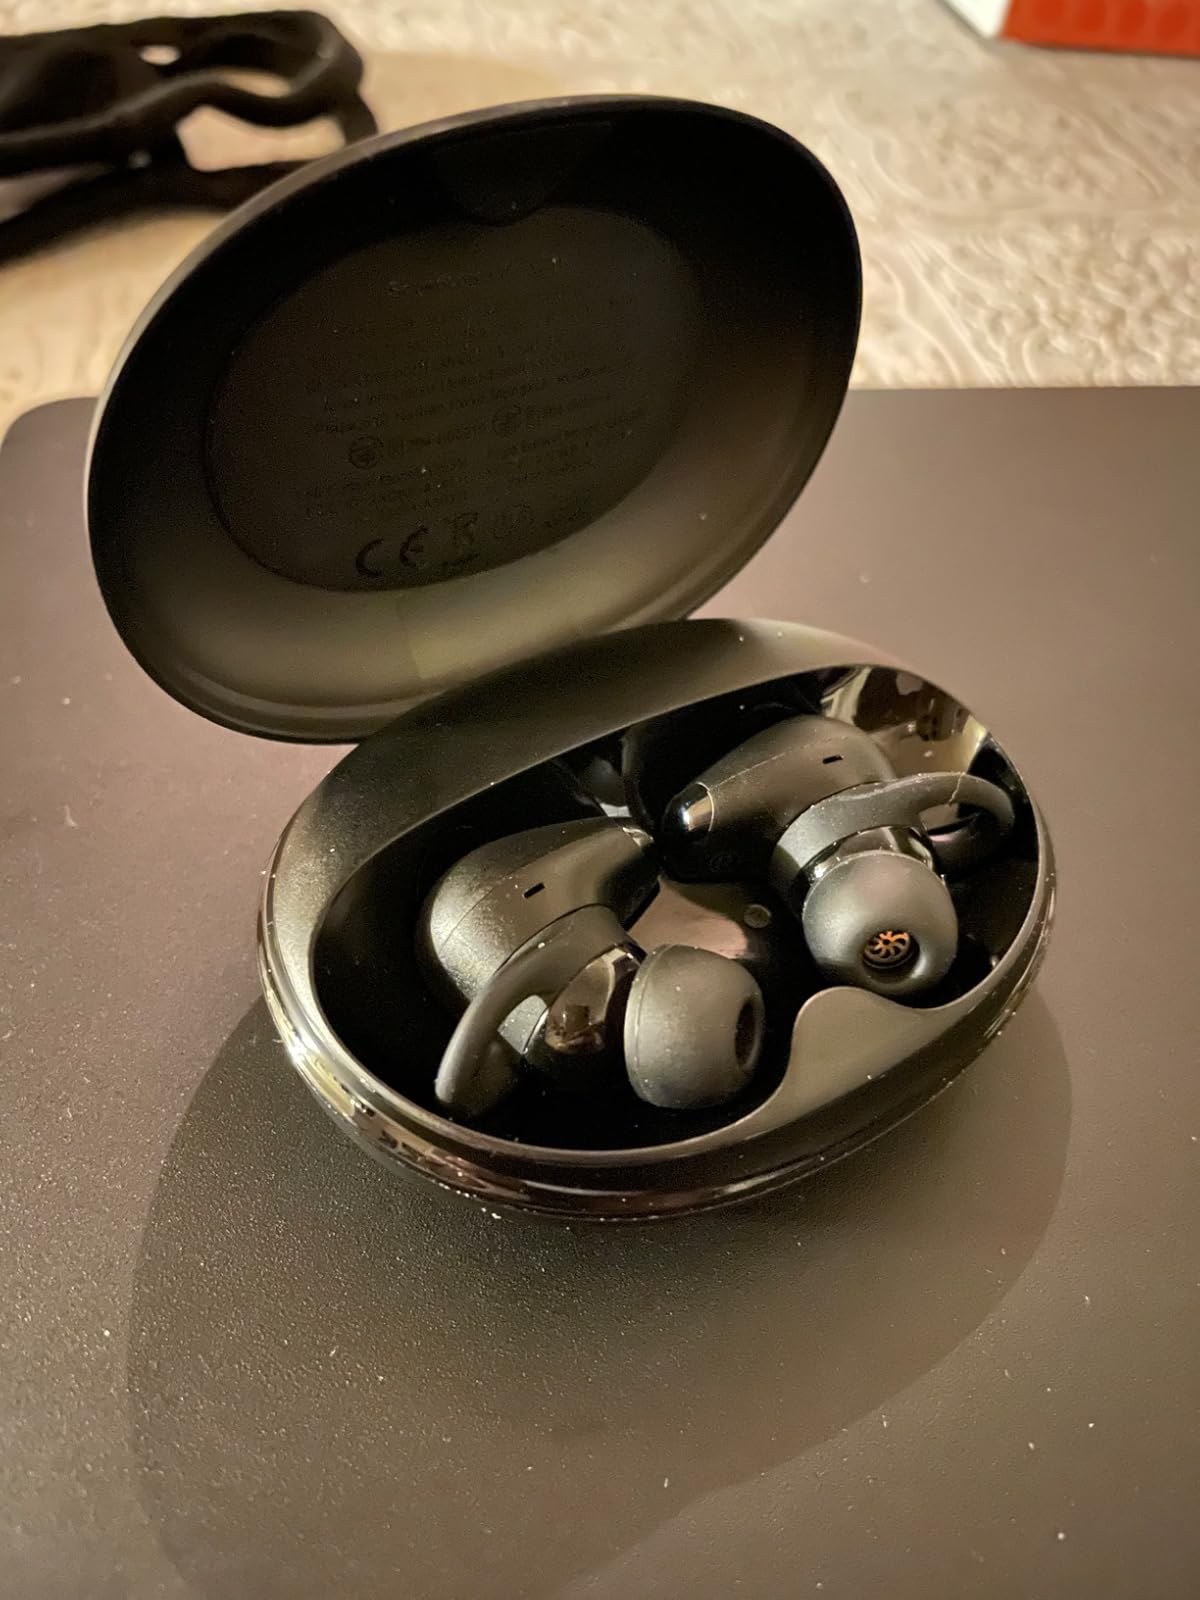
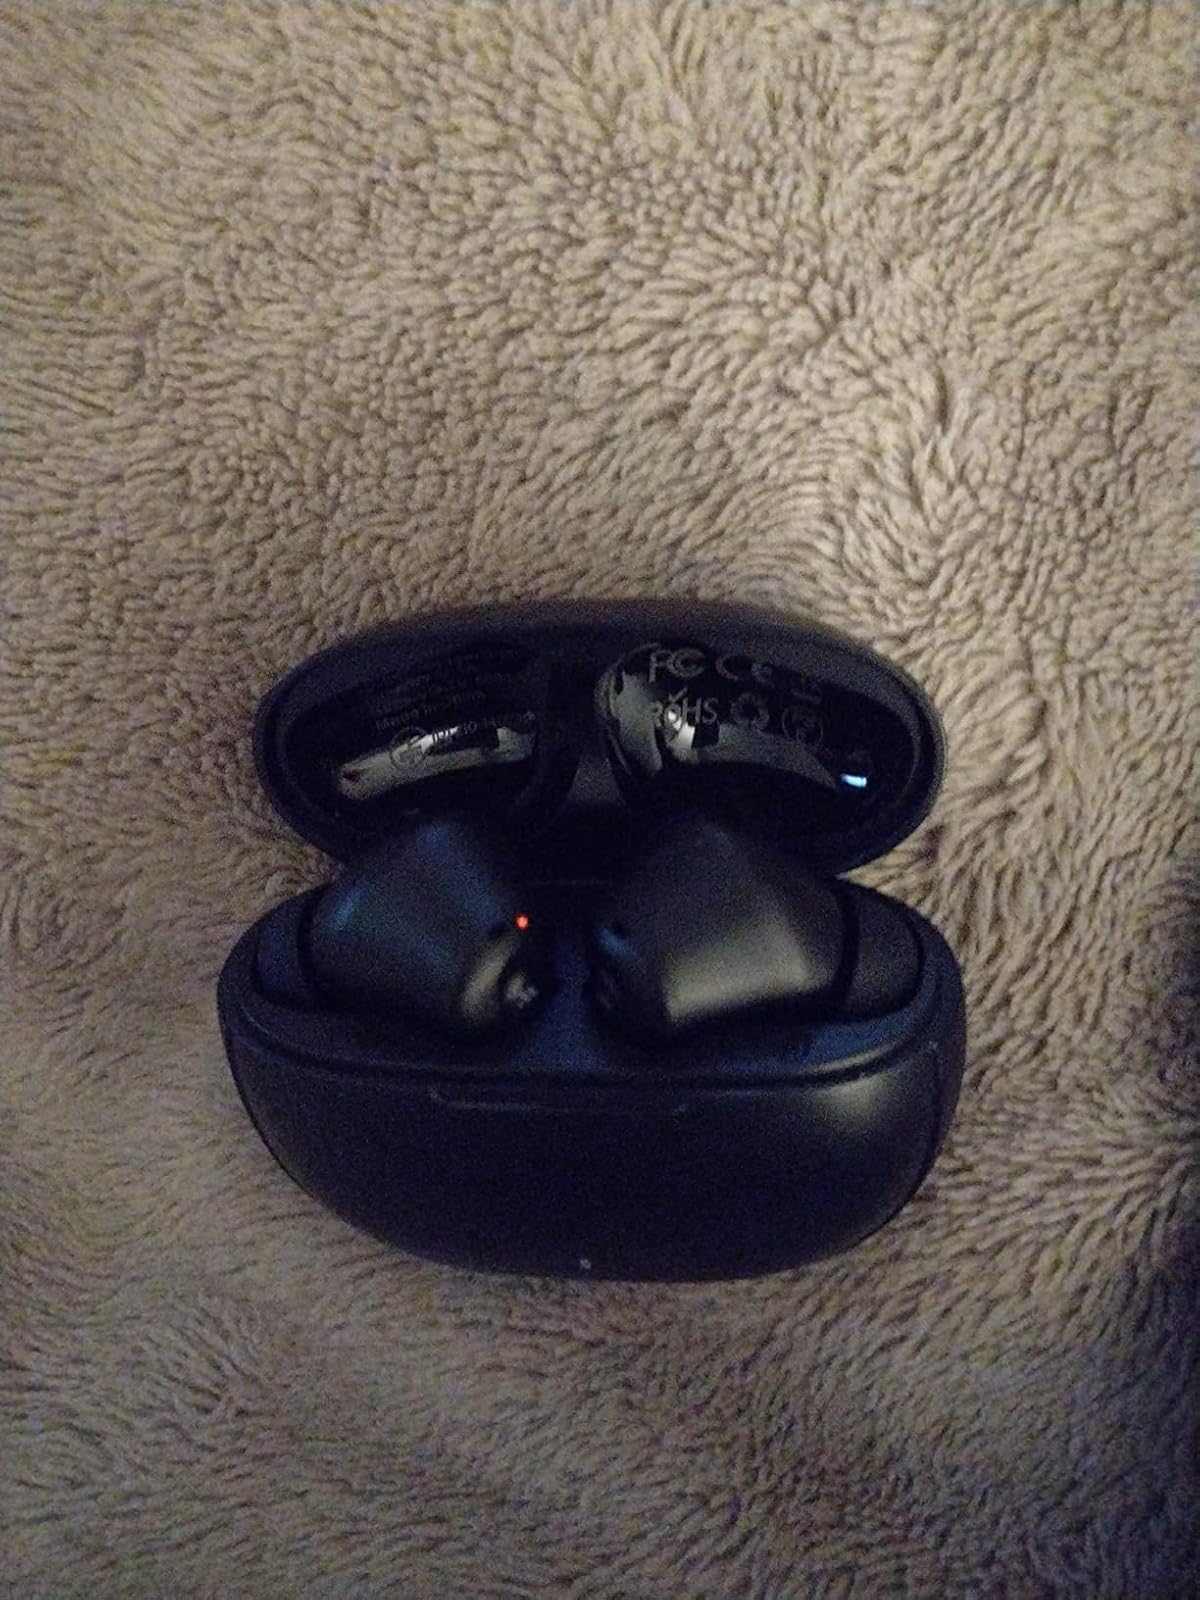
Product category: earbuds
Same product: no